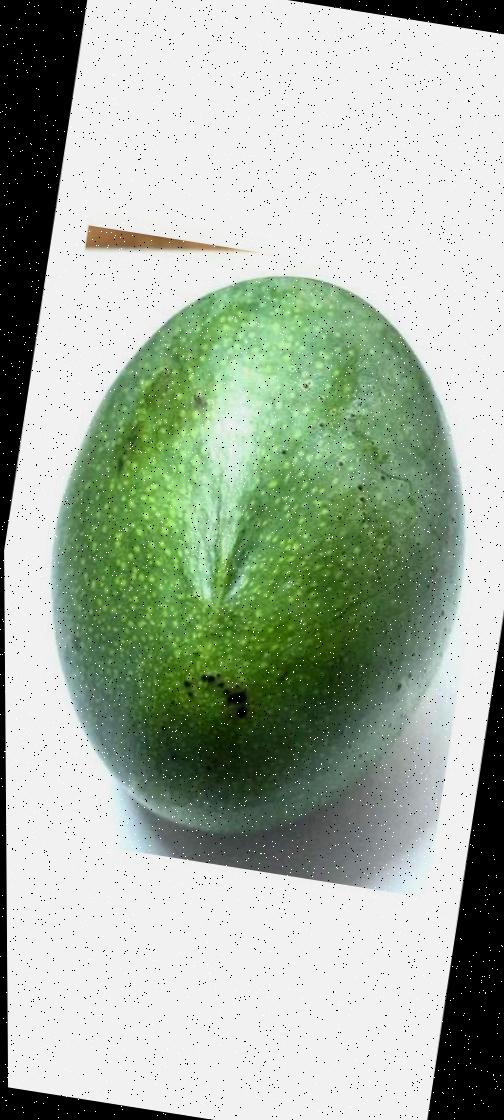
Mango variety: Ashshina Zhinuk